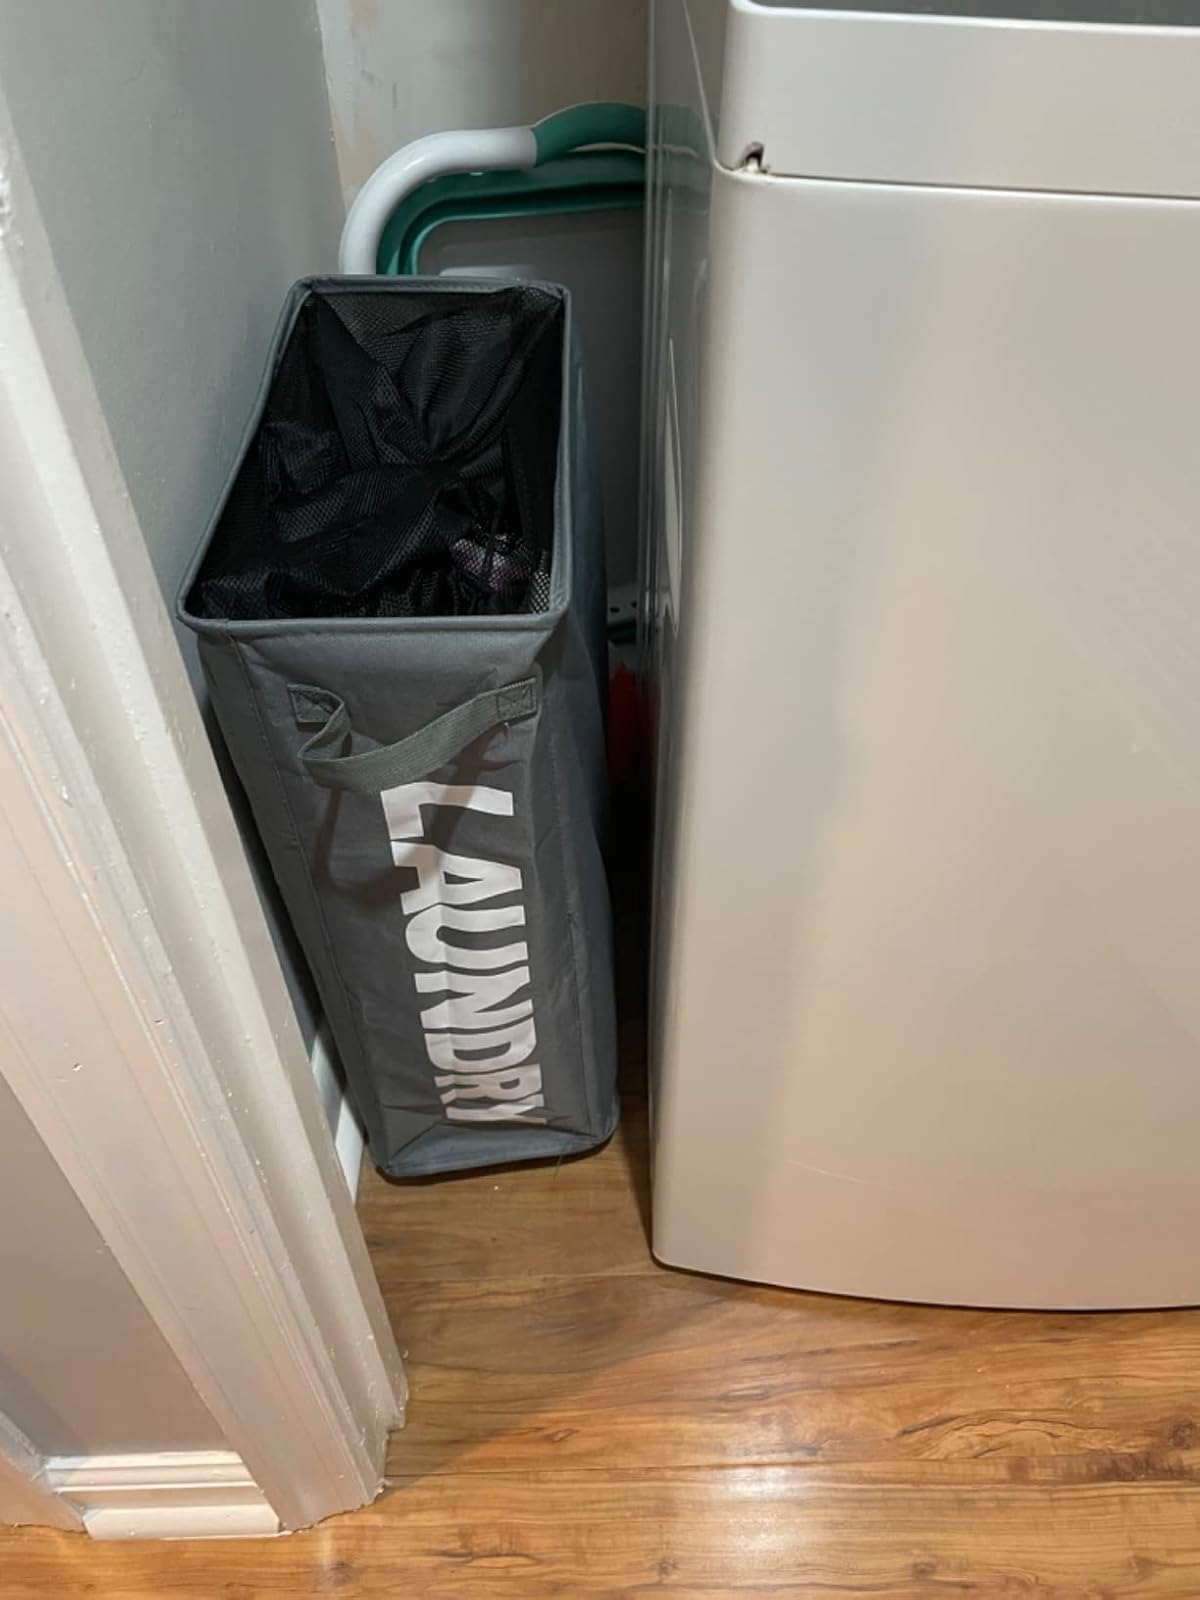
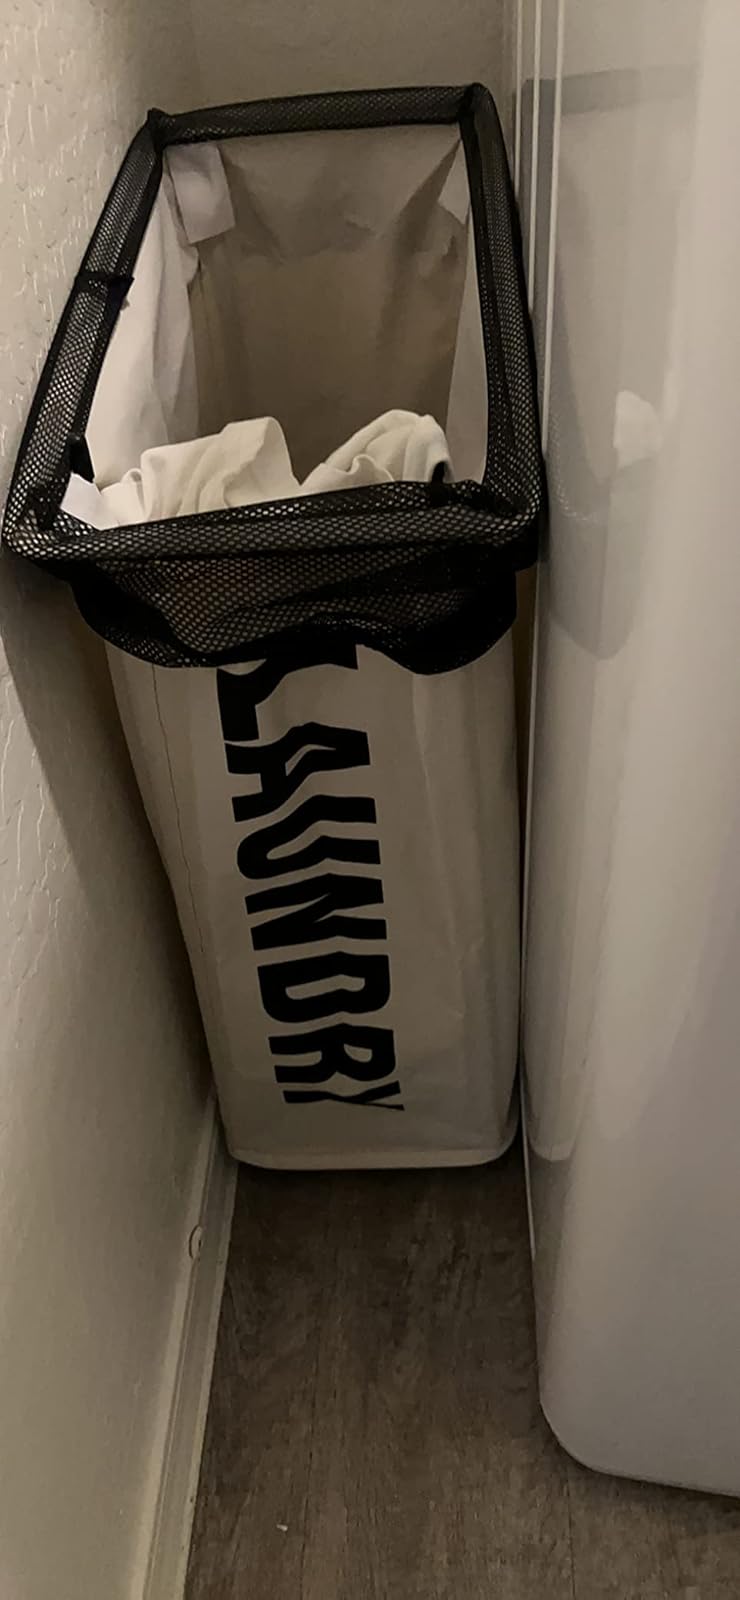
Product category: items_hamper
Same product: no